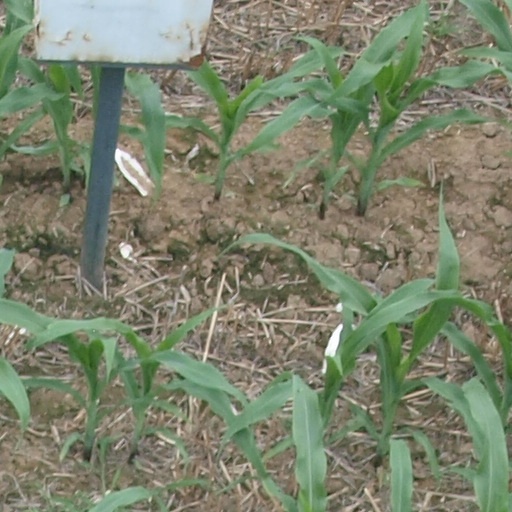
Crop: maize; corn